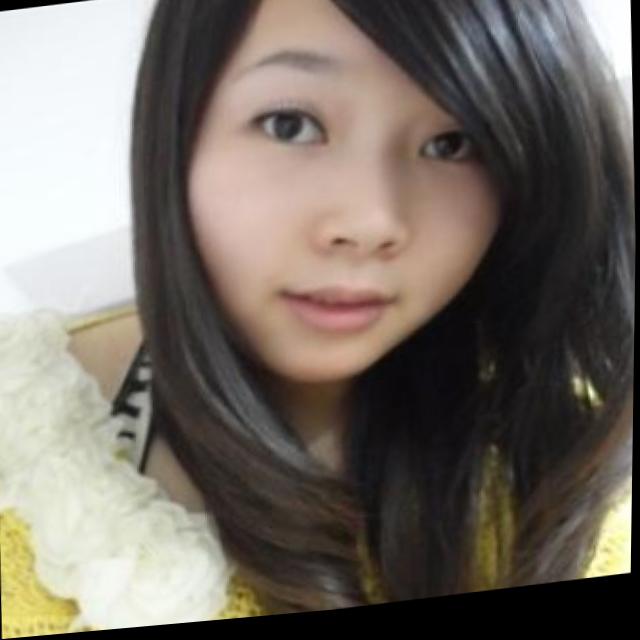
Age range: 21-44